Early Buddhist schools

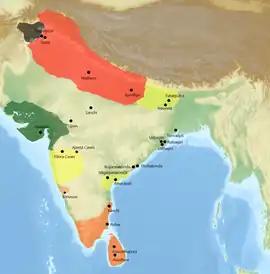
Map of the geographical centers of the major Buddhist schools in South Asia, at around the time of Xuanzang's visit in the seventh century. · Gray: Dharmaguptakas · Red: Sarvāstivādins · Yellow: Mahāsāṃghikas · Green: Pudgalavādins · Orange: Vibhajyavādins

The early Buddhist schools refers to the Indian Buddhist "doctrinal schools" or "schools of thought" (Sanskrit: "vāda") which arose out of the early unified Buddhist monastic community (saṅgha) due to various schisms in the history of Indian Buddhism. The various splits and divisions were caused by differences in interpretations of the monastic rule (Vinaya), doctrinal differences and also due to simple geographical separation as Buddhism spread throughout the Indian subcontinent.